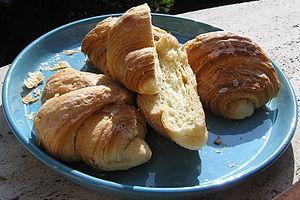
Le cornetto est une spécialité de confiserie : c'est la version italienne du kipferl autrichien, similair au croissant. C'est une spécialité sucrée ou salée, en forme de croissant. Sa composition est faite de farine, beurre, œufs, sucre et eau, et badigeonnée de jaune d'œuf en surface, pour obtenir une couleur dorée.